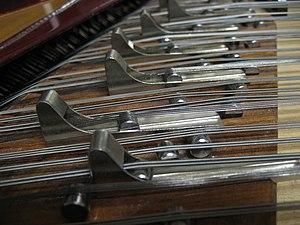
Le yangqin', également tympanon chinois en français, est un instrument de musique chinois à cordes frappées, faisant partie de la famille des cithares sur table.